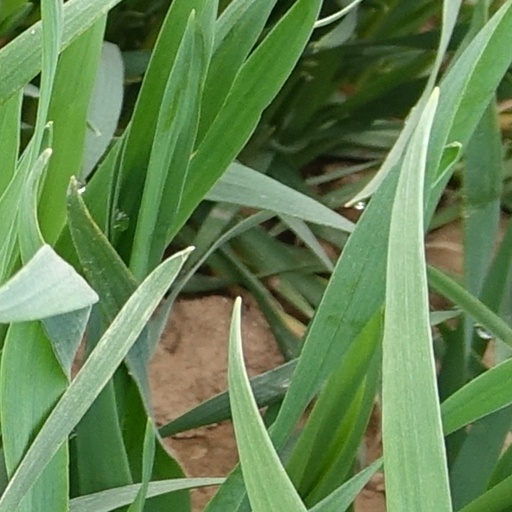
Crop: wheat